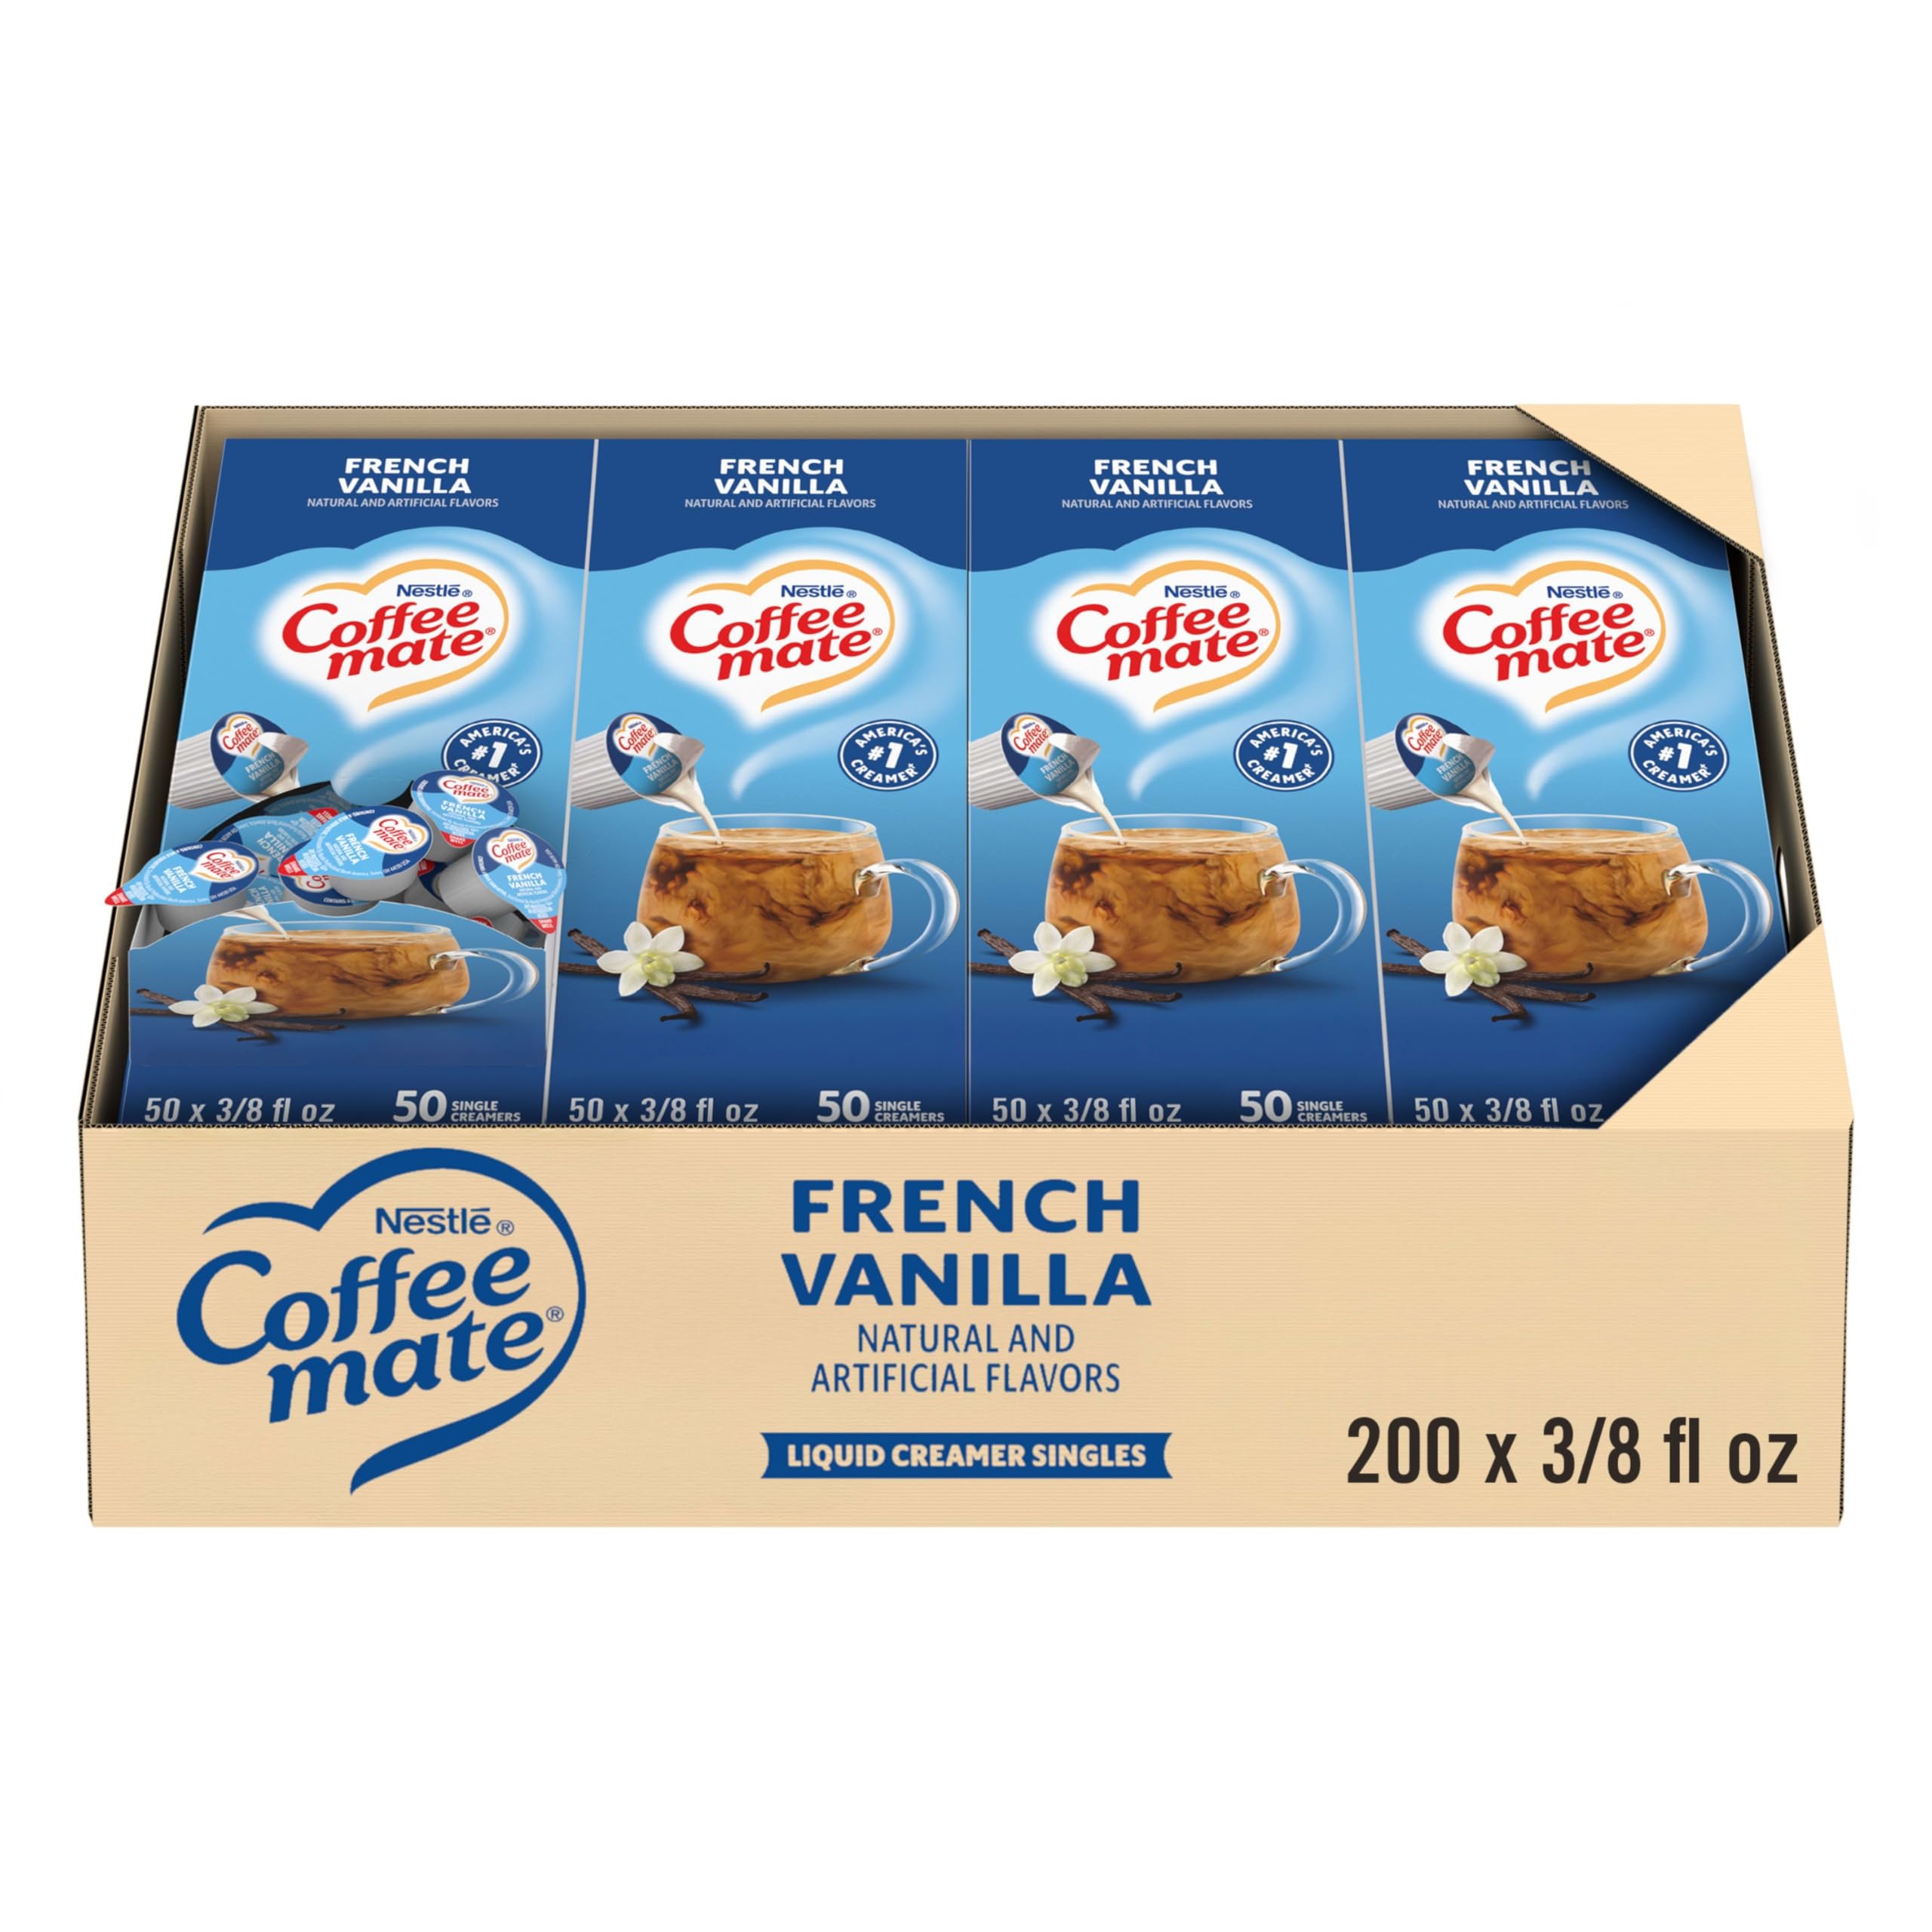
Item Name: Nestle Coffee mate Coffee Creamer, French Vanilla, Liquid Creamer Singles, Non Dairy, No Refrigeration, 0.375 fl oz Tubs (Pack of 200)
Bullet Point 1: Flavored Coffee Creamer: Nestle Coffee mate French Vanilla flavor coffee creamers add a rich and creamy vanilla flavor to your cup of coffee
Bullet Point 2: Perfect for Here or On-the-Go: Stir our liquid creamer into a cup of coffee for a delicious flavor that's lactose and cholesterol-free; blends quickly and completely with hot and cold beverages
Bullet Point 3: Delicious Flavor You Can Rely On: Shelf stable, no refrigeration needed, retain their delicious flavor at room temperature for up to 9 months; ship and store between 50°F and 80°F
Bullet Point 4: Solutions for Every Need: Coffee mate offers liquid creamer singles, powdered creamers, liquid pump bottles, bulk creamers, and more to keep your office coffee bar and food stations stocked
Bullet Point 5: Dietary Benefits: Non-Dairy + Lactose-Free + Cholesterol-Free + Gluten-Free + Kosher Dairy
Value: 74.8
Unit: Fl Oz

Price: 29.36